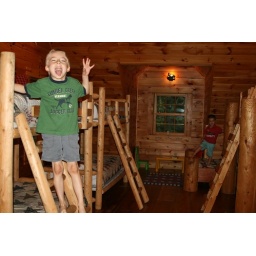
Awesome 8 bed kid room in the house we rented